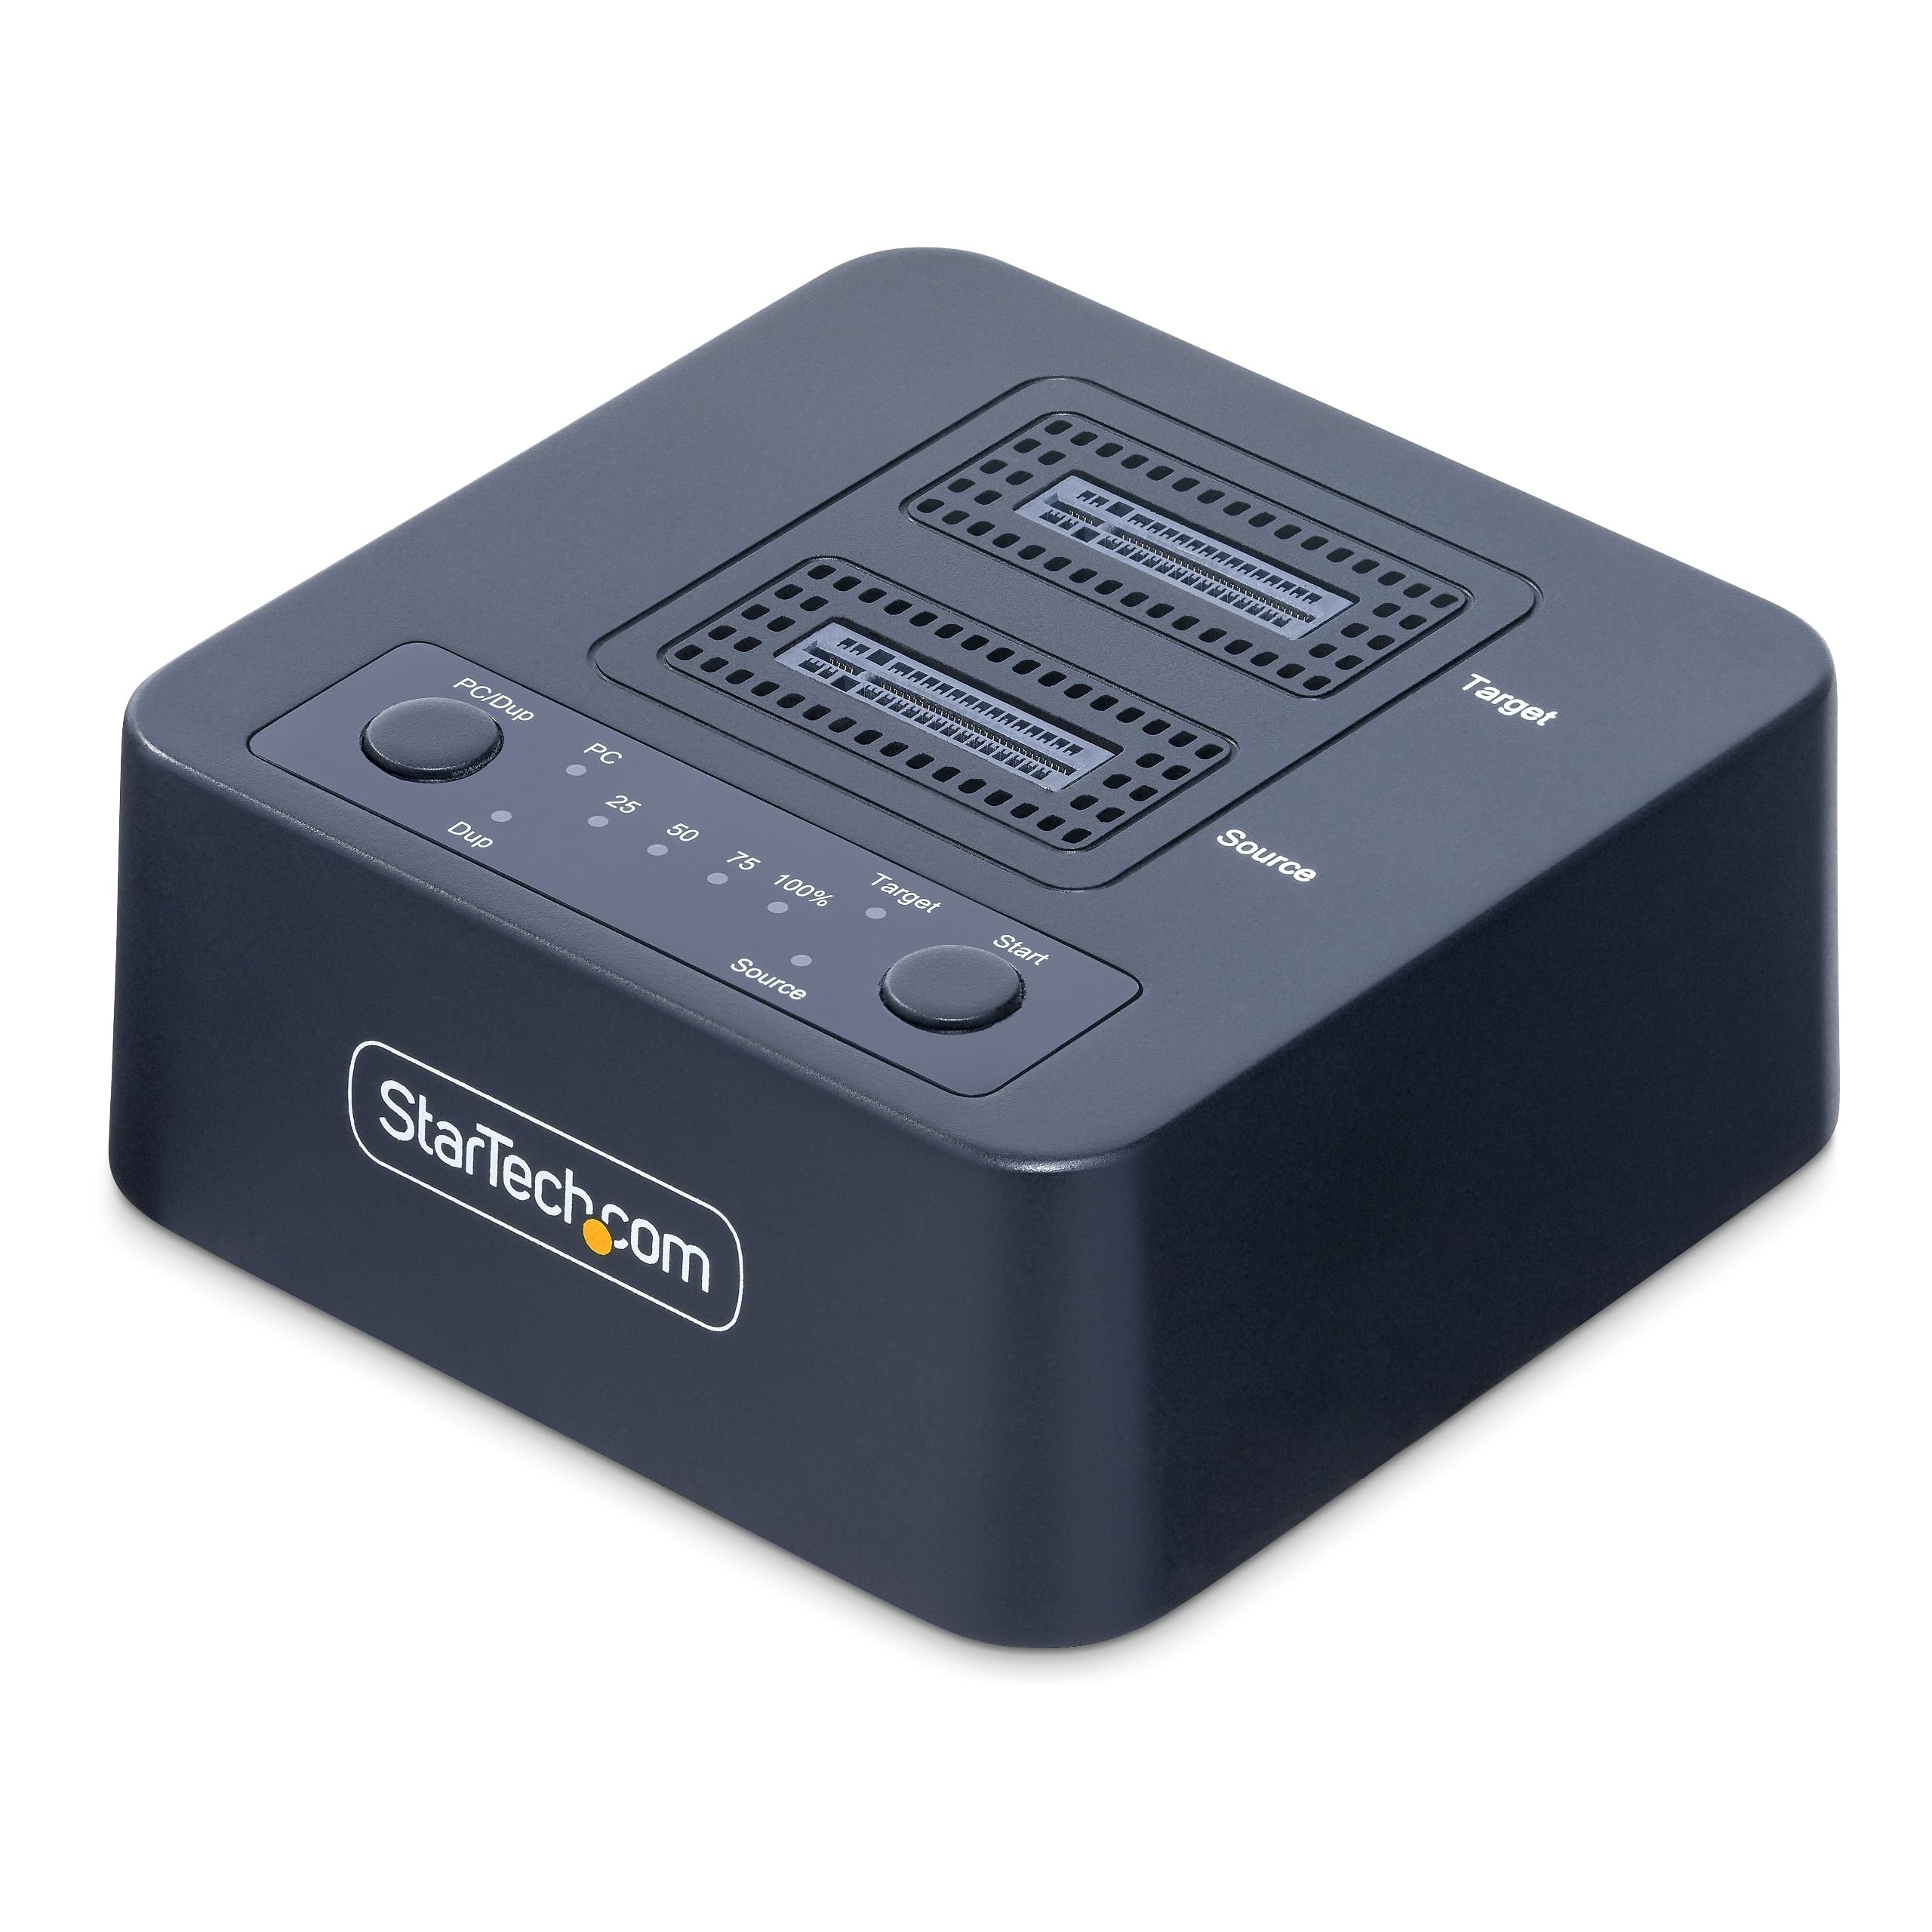
StarTech.com Dock Clonador Autónomo 1:1 de NVMe M.2-90GBpm - USB-C 3.2 de 20Gbps - Docking Station USB Tipo C de 2 Bahías
Marca: StarTech Color: Black Edición: Standard Edition Caracteristicas: CLONADOR M.2 INDEPENDIENTE: Clone o duplique unidades SSD M.2 NVMe sin necesidad de un ordenador - Velocidades de duplicación sector a sector de alto rendimiento de hasta 90 GBpm - Funciona con cualquier formato de fichero y copia toda la unidad DOCK PARA UNIDADES M.2: La conexión USB 3.2 Gen2x2 (20 Gbps) permite el acceso externo y la funcionalidad de almacenamiento para unidades M.2 NVMe, facilitando la transferencia de datos entre ordenadores sin necesidad de instalar las unidades internamente COMPACTA Y FÁCIL DE UTILIZAR: Requiere un espacio mínimo de escritorio - Los LED indican la alimentación, el progreso y el estado SMART - Un zumbador confirma la finalización de la duplicación - La refrigeración activa y pasiva para un rendimiento óptimo COMPATIBILIDAD: No necesita controladores ni software - El diseño de carga superior garantiza que quepan todos los discos PCIe M.2 (M-Key), incluso los que tienen disipadores preinstalados - Admite un tamaño de sector de 4Kn APLICACIONES: Solución autónoma para clonar unidades M.2 NVMe sin utilizar recursos informáticos - Ideal para copias de seguridad de datos, actualizaciones de hardware, creación de imágenes de sistemas informáticos y tareas de soporte, entre otros Unión: Ordenadores personales Fecha de lanzamiento: 14-05-2024 Número de modelo del producto: M2-HDD-DUPLICATOR-N1 Identificador de producto del fabricante: M2-HDD-DUPLICATOR-N1 EAN: 0065030898003 Dimensiones del paquete: 6.5 x 4.0 x 3.7 inches Idiomas: Alemán
Brand: Startech
Category: Electronics > Electronics Accessories > Computer Components > Storage Devices > Disk Duplicators > Hard Drive Duplicators